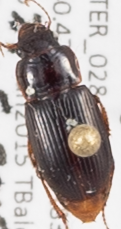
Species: Harpalus desertus
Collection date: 2015-06-29
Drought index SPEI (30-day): -0.1
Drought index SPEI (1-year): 1.45
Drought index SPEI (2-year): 1.69